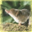
Label: shrew